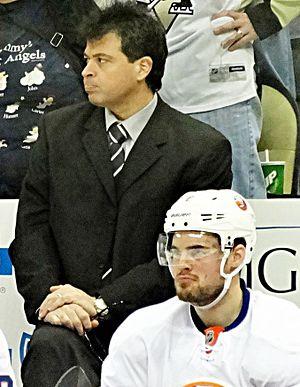
Jack Capuano est un joueur professionnel américain de hockey sur glace. Il agit en tant qu'entraîneur-chef pour l'organisation des Islanders de New York, dans la Ligue nationale de hockey.